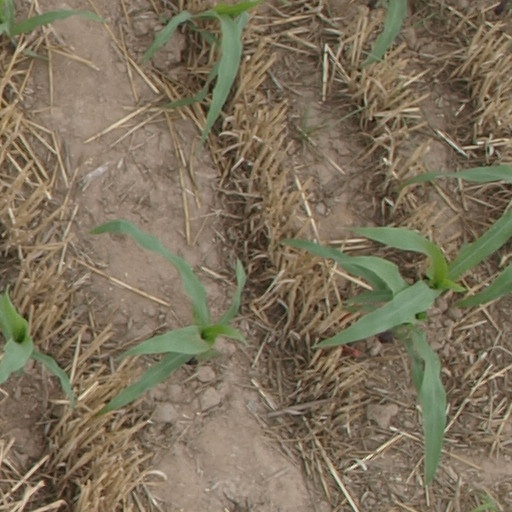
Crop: maize; corn